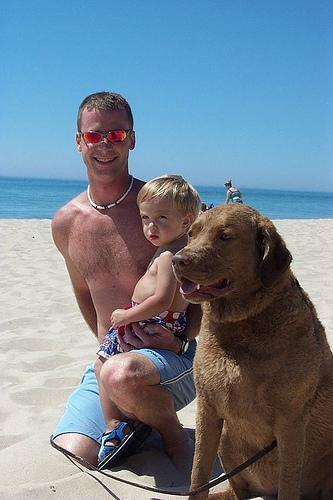
Chesapeake_Bay_retriever